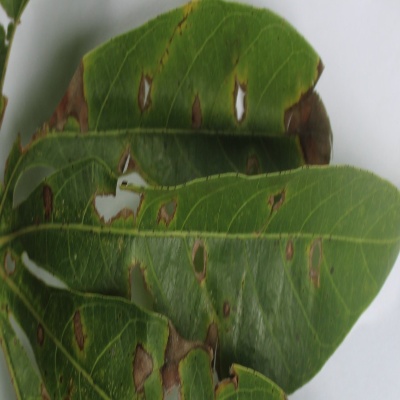
Crop: Cassava
Condition: brown spot